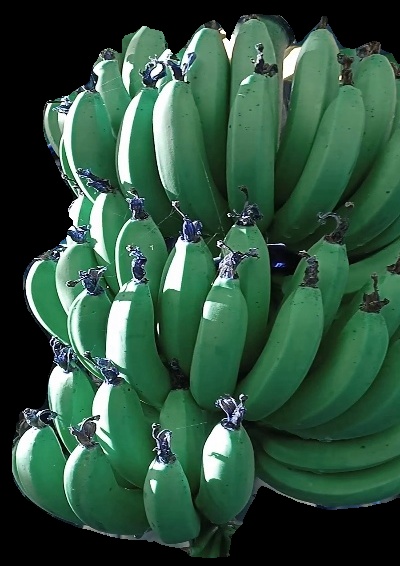
Variety: pachbale
Grade: grade1